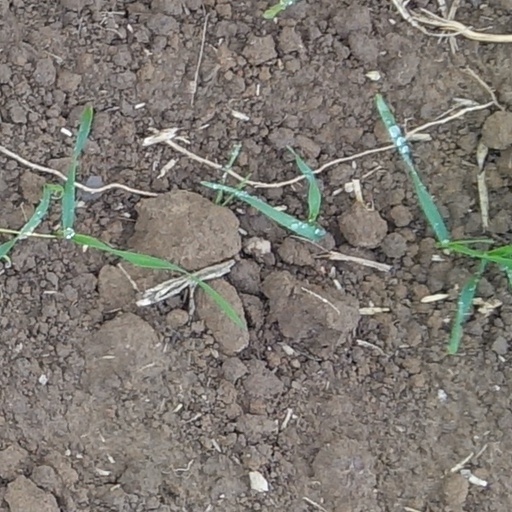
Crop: wheat